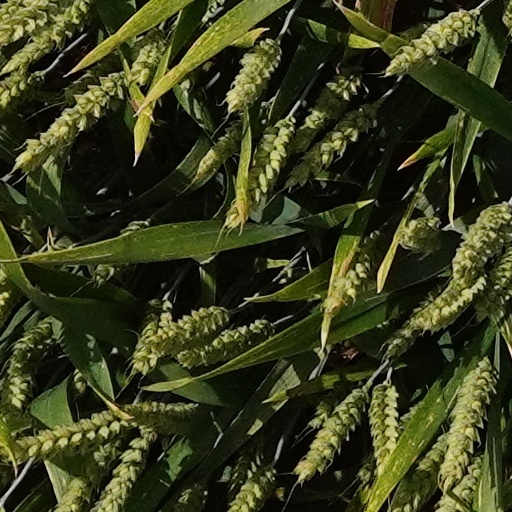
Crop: wheat